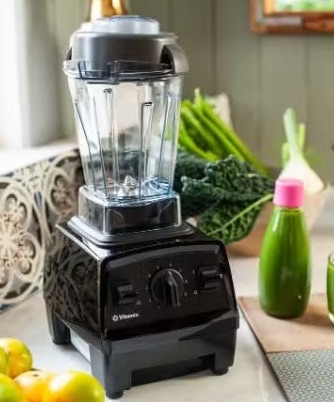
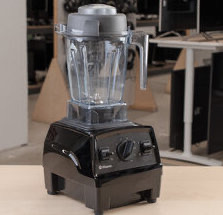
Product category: items_blender
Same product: yes